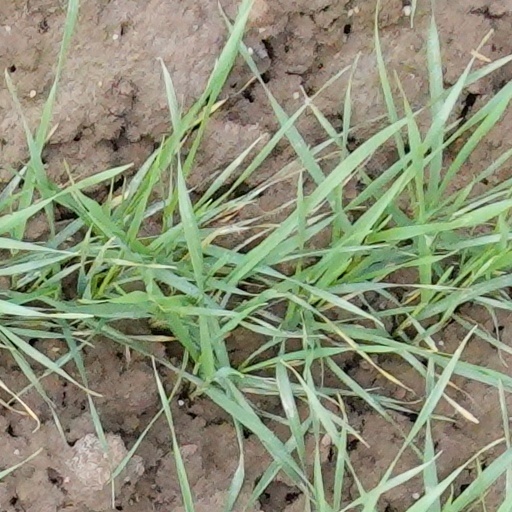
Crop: wheat